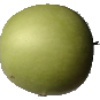
Label: apple_granny_smith